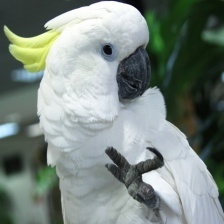
Species: COCKATOO
Scientific name: CACATUIDAE
ImageNet parent category: sulphur-crested_cockatoo